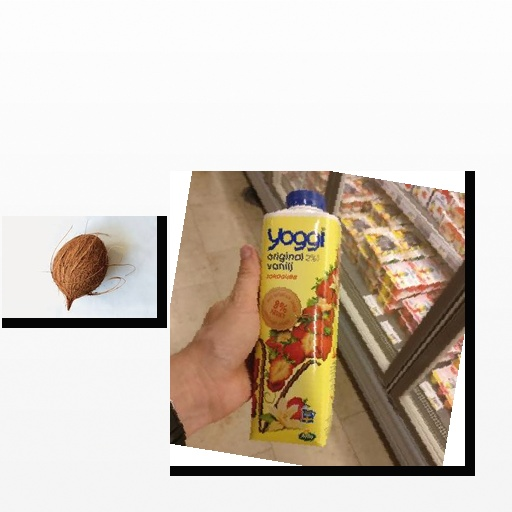
Food items: coconut, strawberry_yogurt